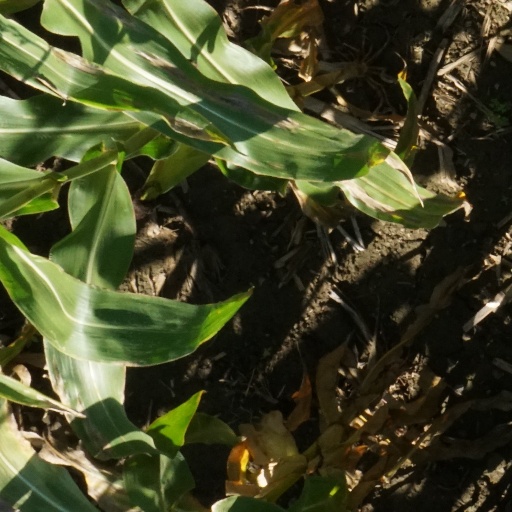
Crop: maize; corn